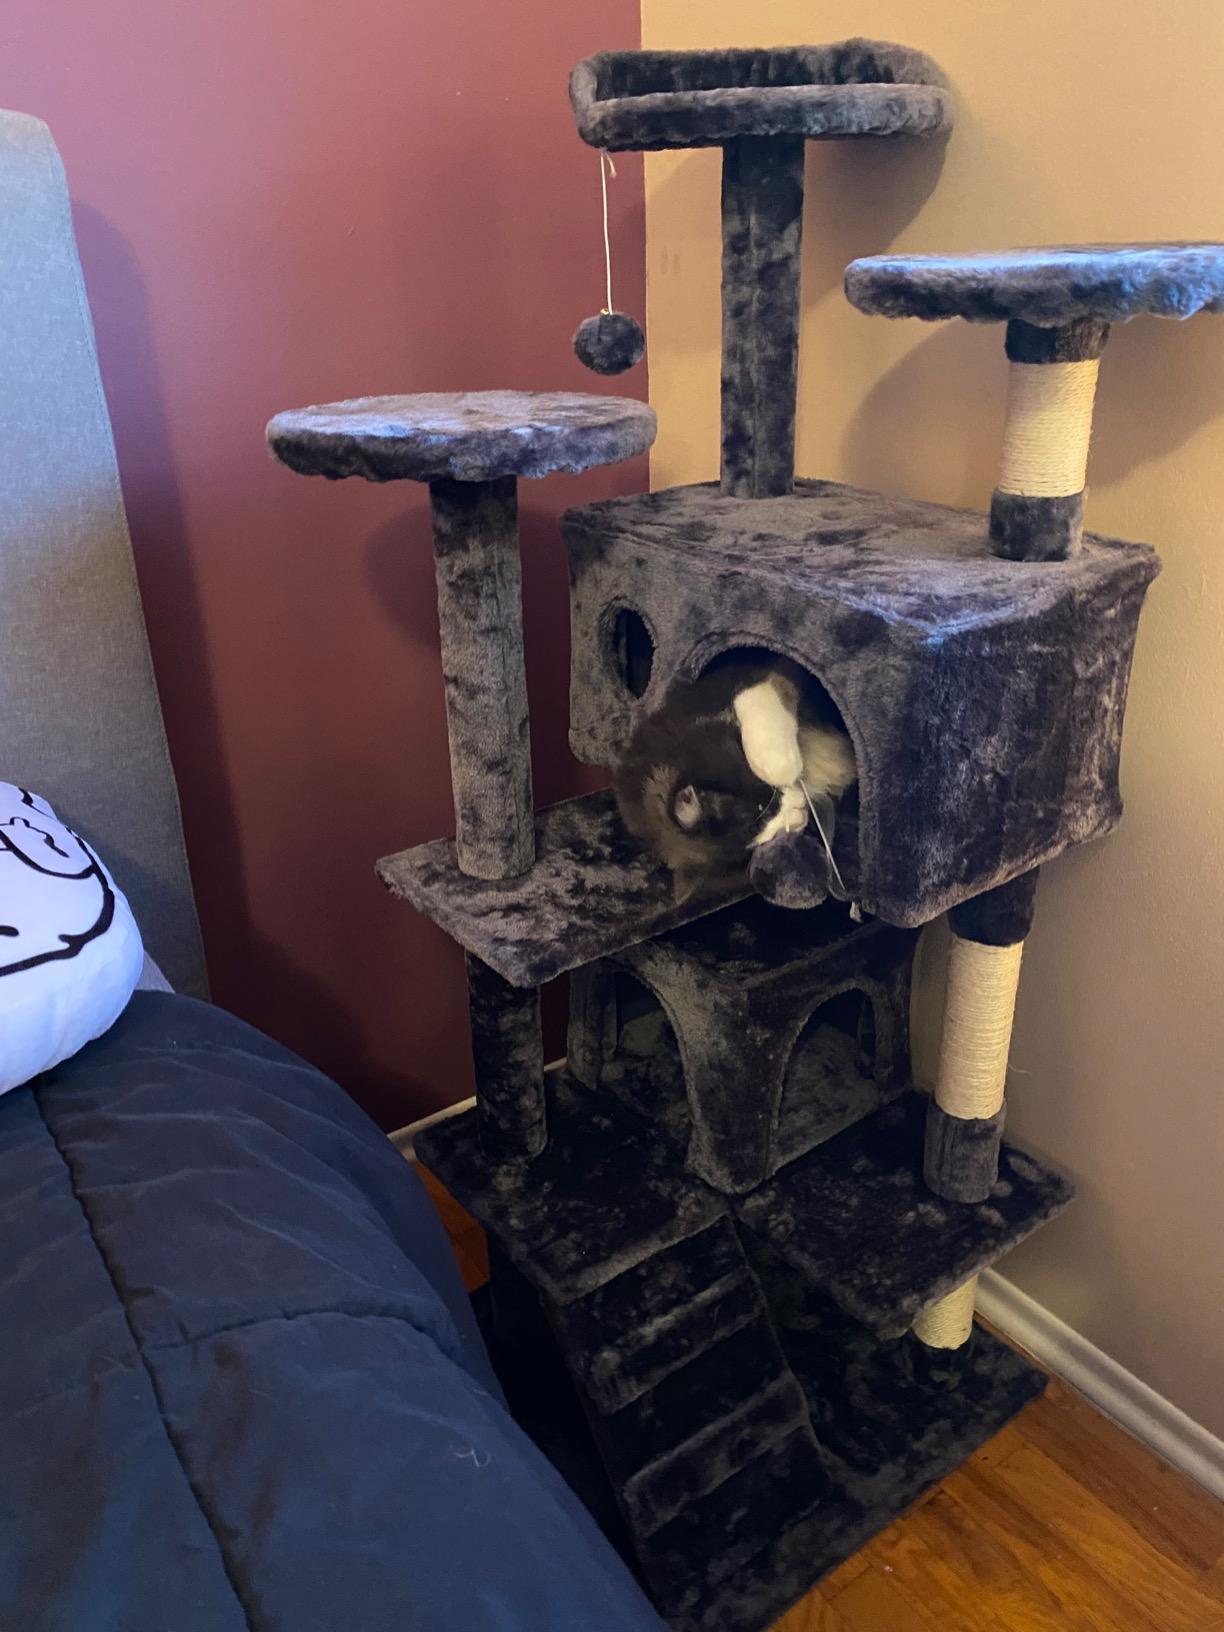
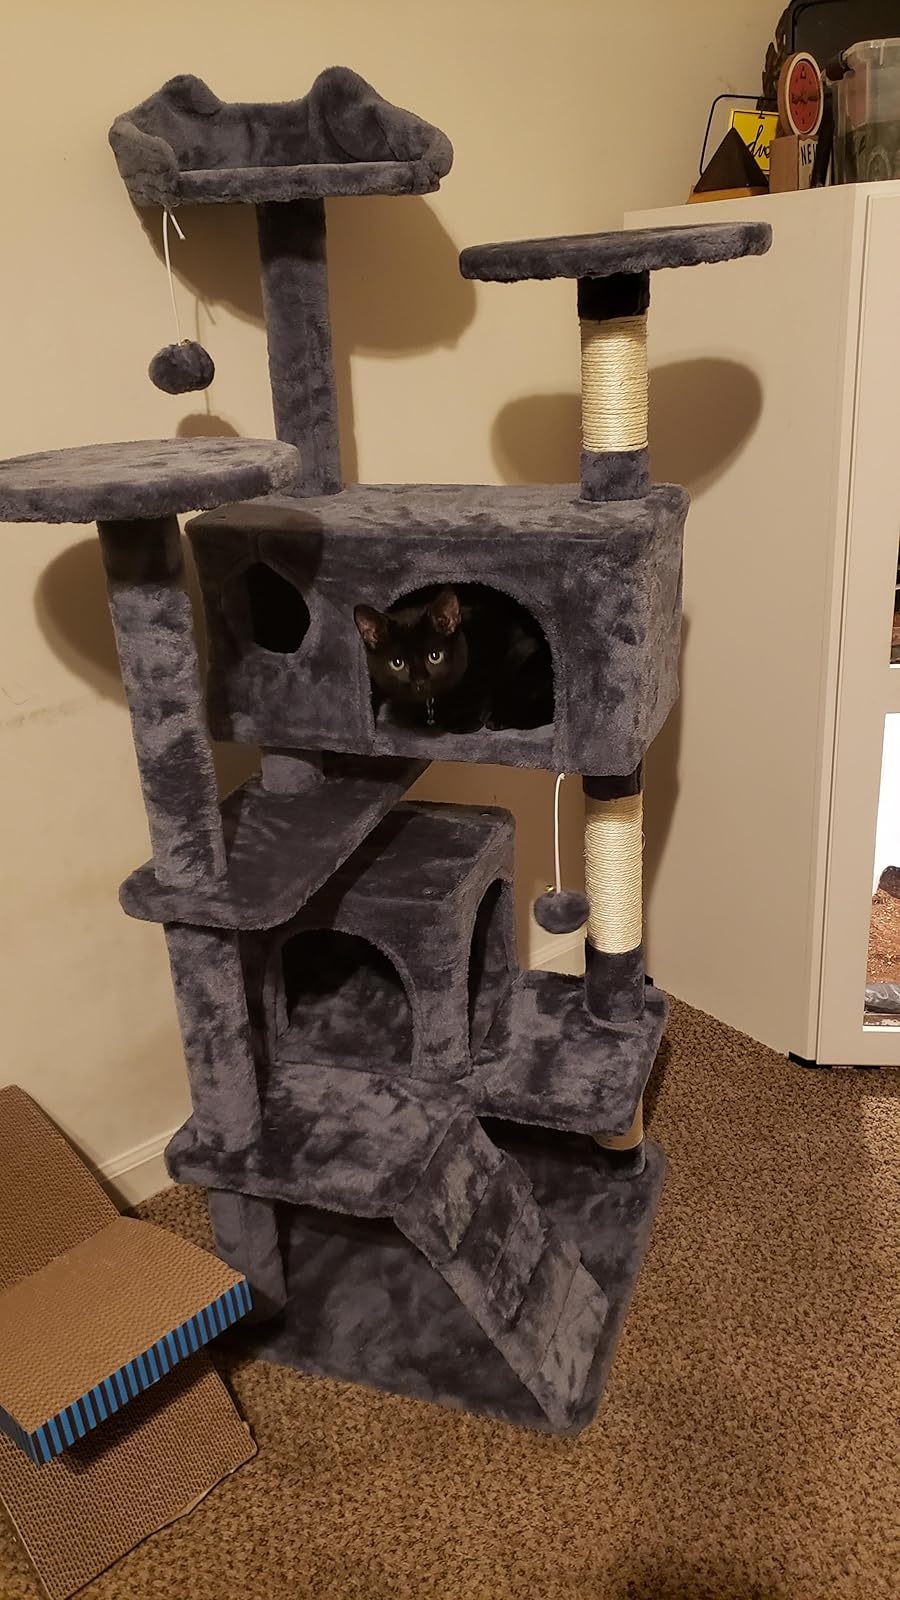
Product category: items_cat tree
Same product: yes